George Skipper

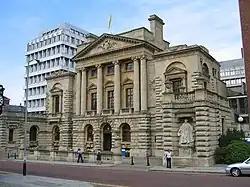
Surrey House, Surrey Street, Norwich

George John Skipper (6 August 1856 – 1 August 1948) was a leading Norwich-based architect of the late Victorian and Edwardian period. Writer and poet, John Betjeman said of him "he is altogether remarkable and original. He was to Norwich what Gaudi was to Barcelona" He is regarded as an important Modern Style (British Art Nouveau style) architect.